Peterborough Town Hall

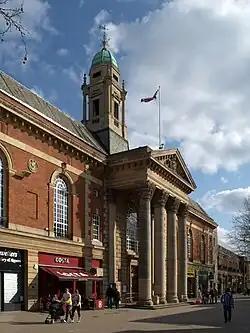
Peterborough Town Hall

Peterborough Town Hall is a municipal building in Bridge Street, Peterborough, Cambridgeshire, England. It is a locally listed building.